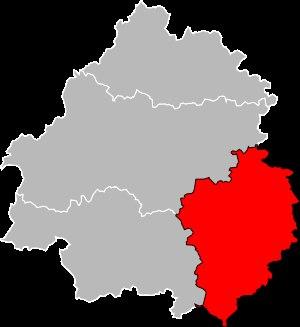
L'arrondissement de Sarlat-la-Canéda, précédemment nommé arrondissement de Sarlat, est une division administrative française, située dans le département de la Dordogne, en région Nouvelle-Aquitaine.